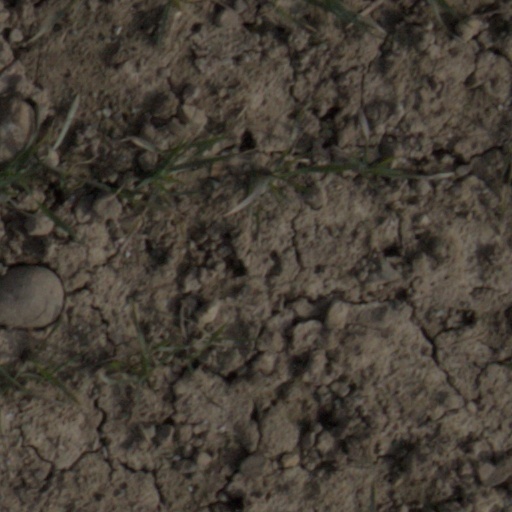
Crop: wheat